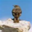
Label: bird